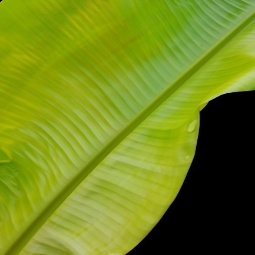
Label: Calcium